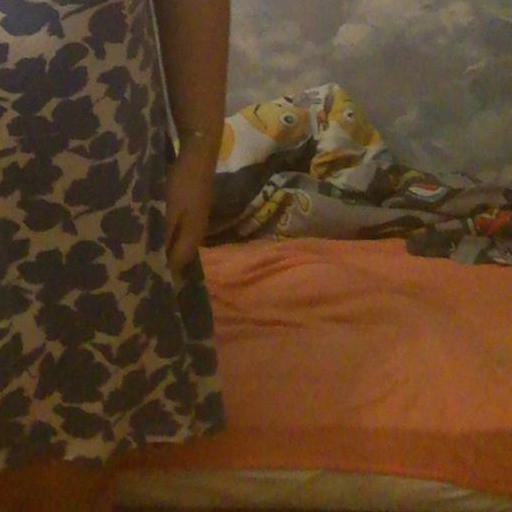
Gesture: no_gesture